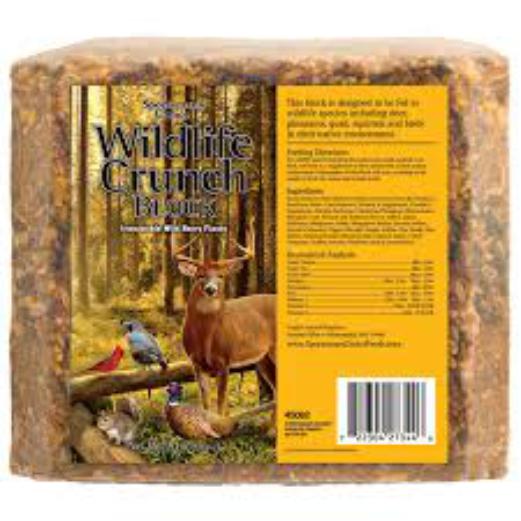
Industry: Leisure